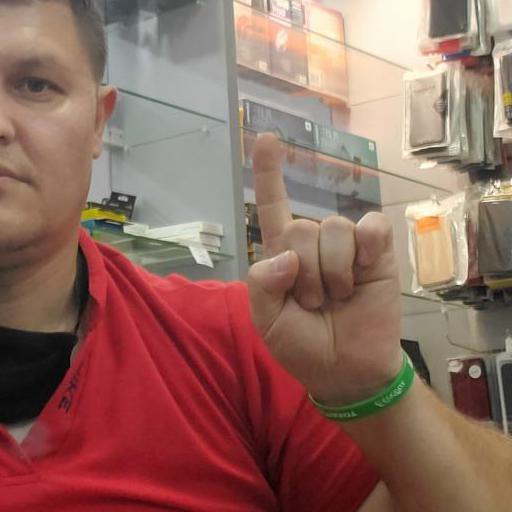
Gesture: one